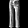
Label: Trouser